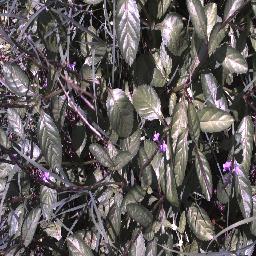
Label: snake_weed